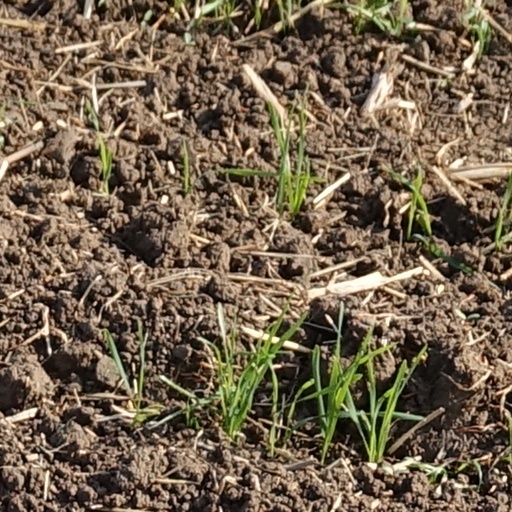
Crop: wheat